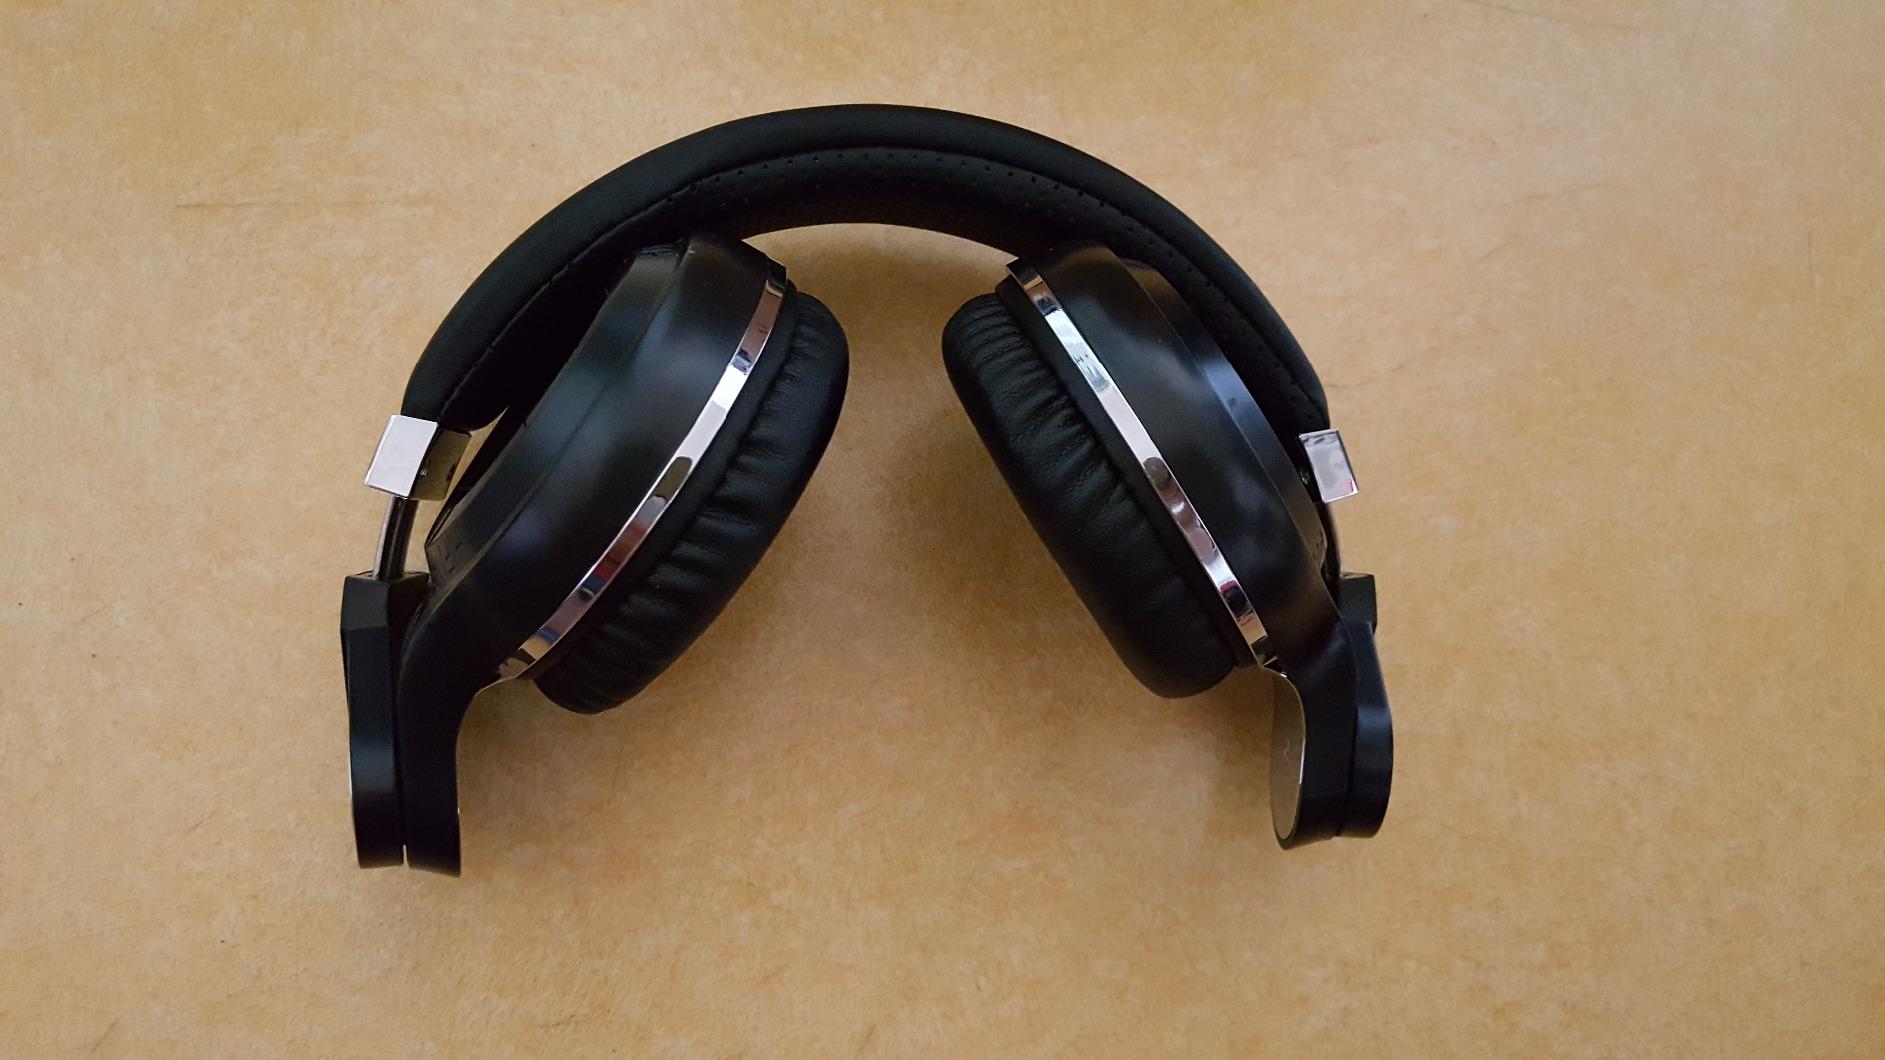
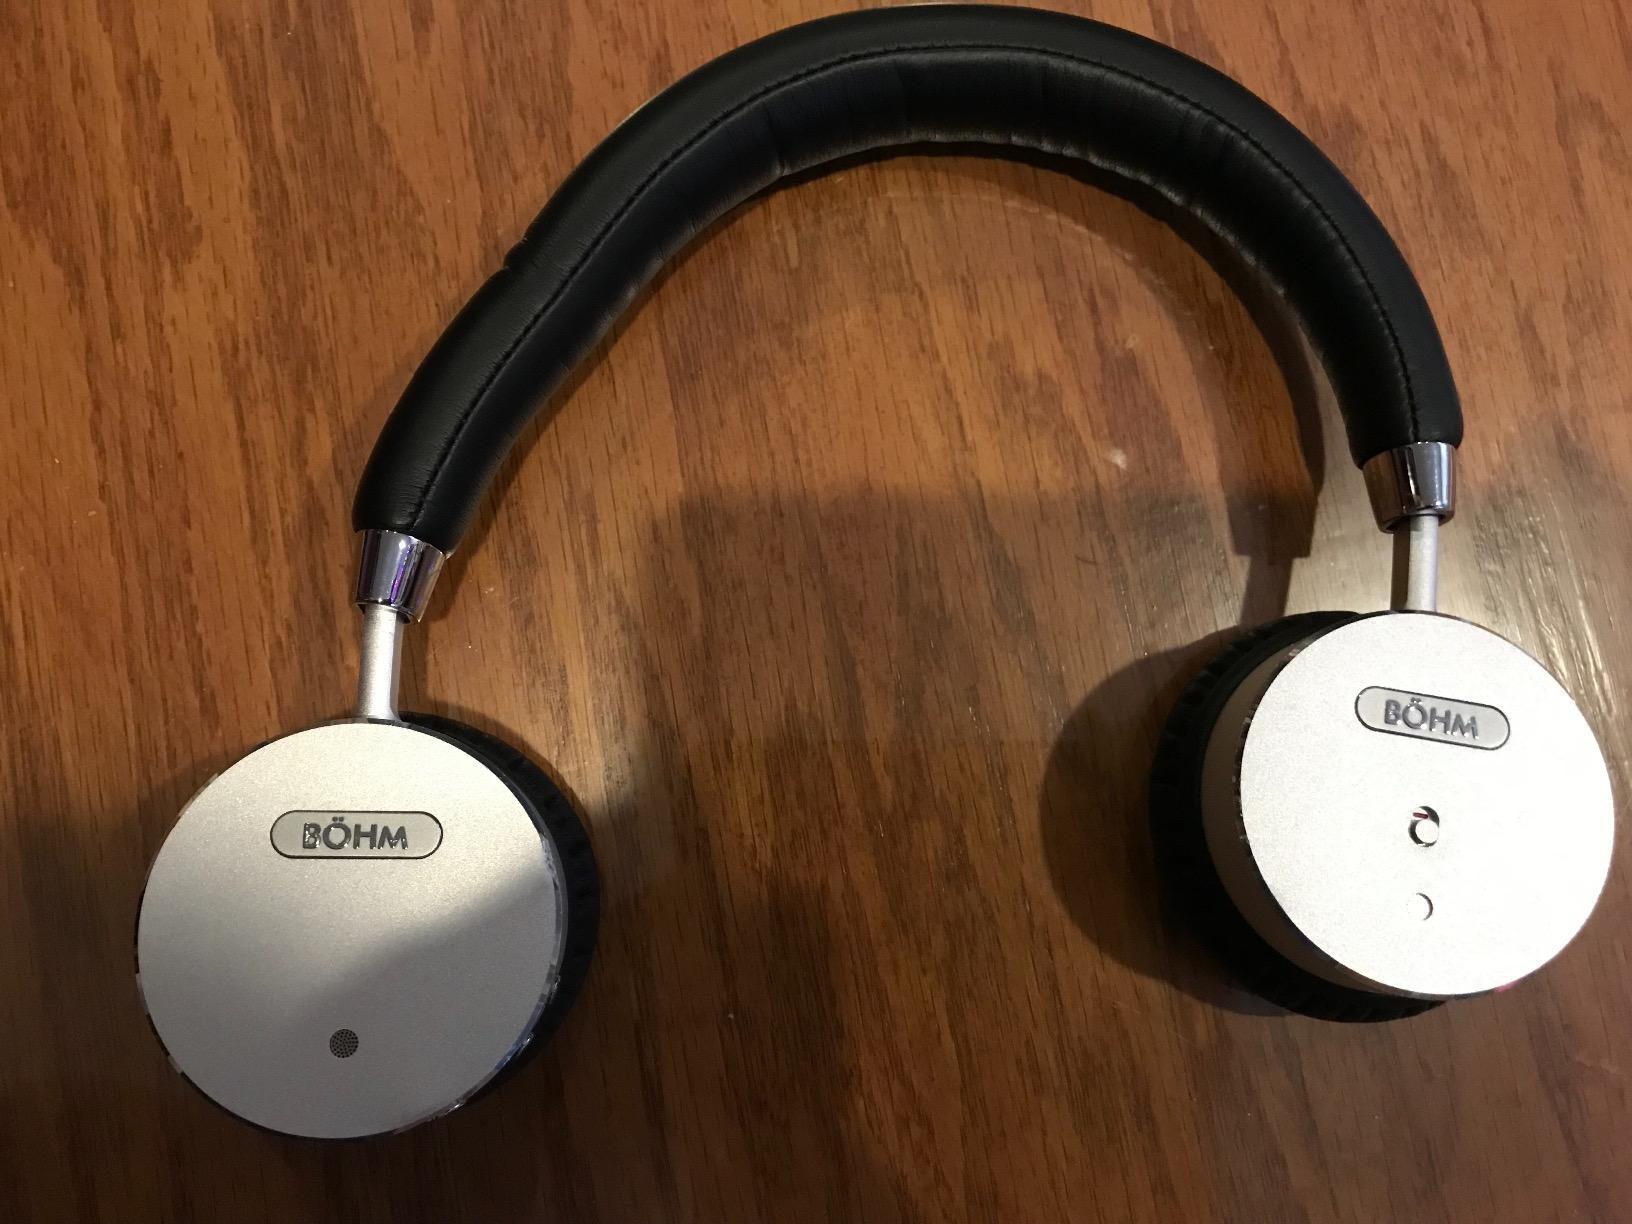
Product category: headphones
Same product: no